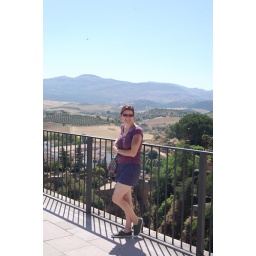
Some cute girl I saw in Ronda